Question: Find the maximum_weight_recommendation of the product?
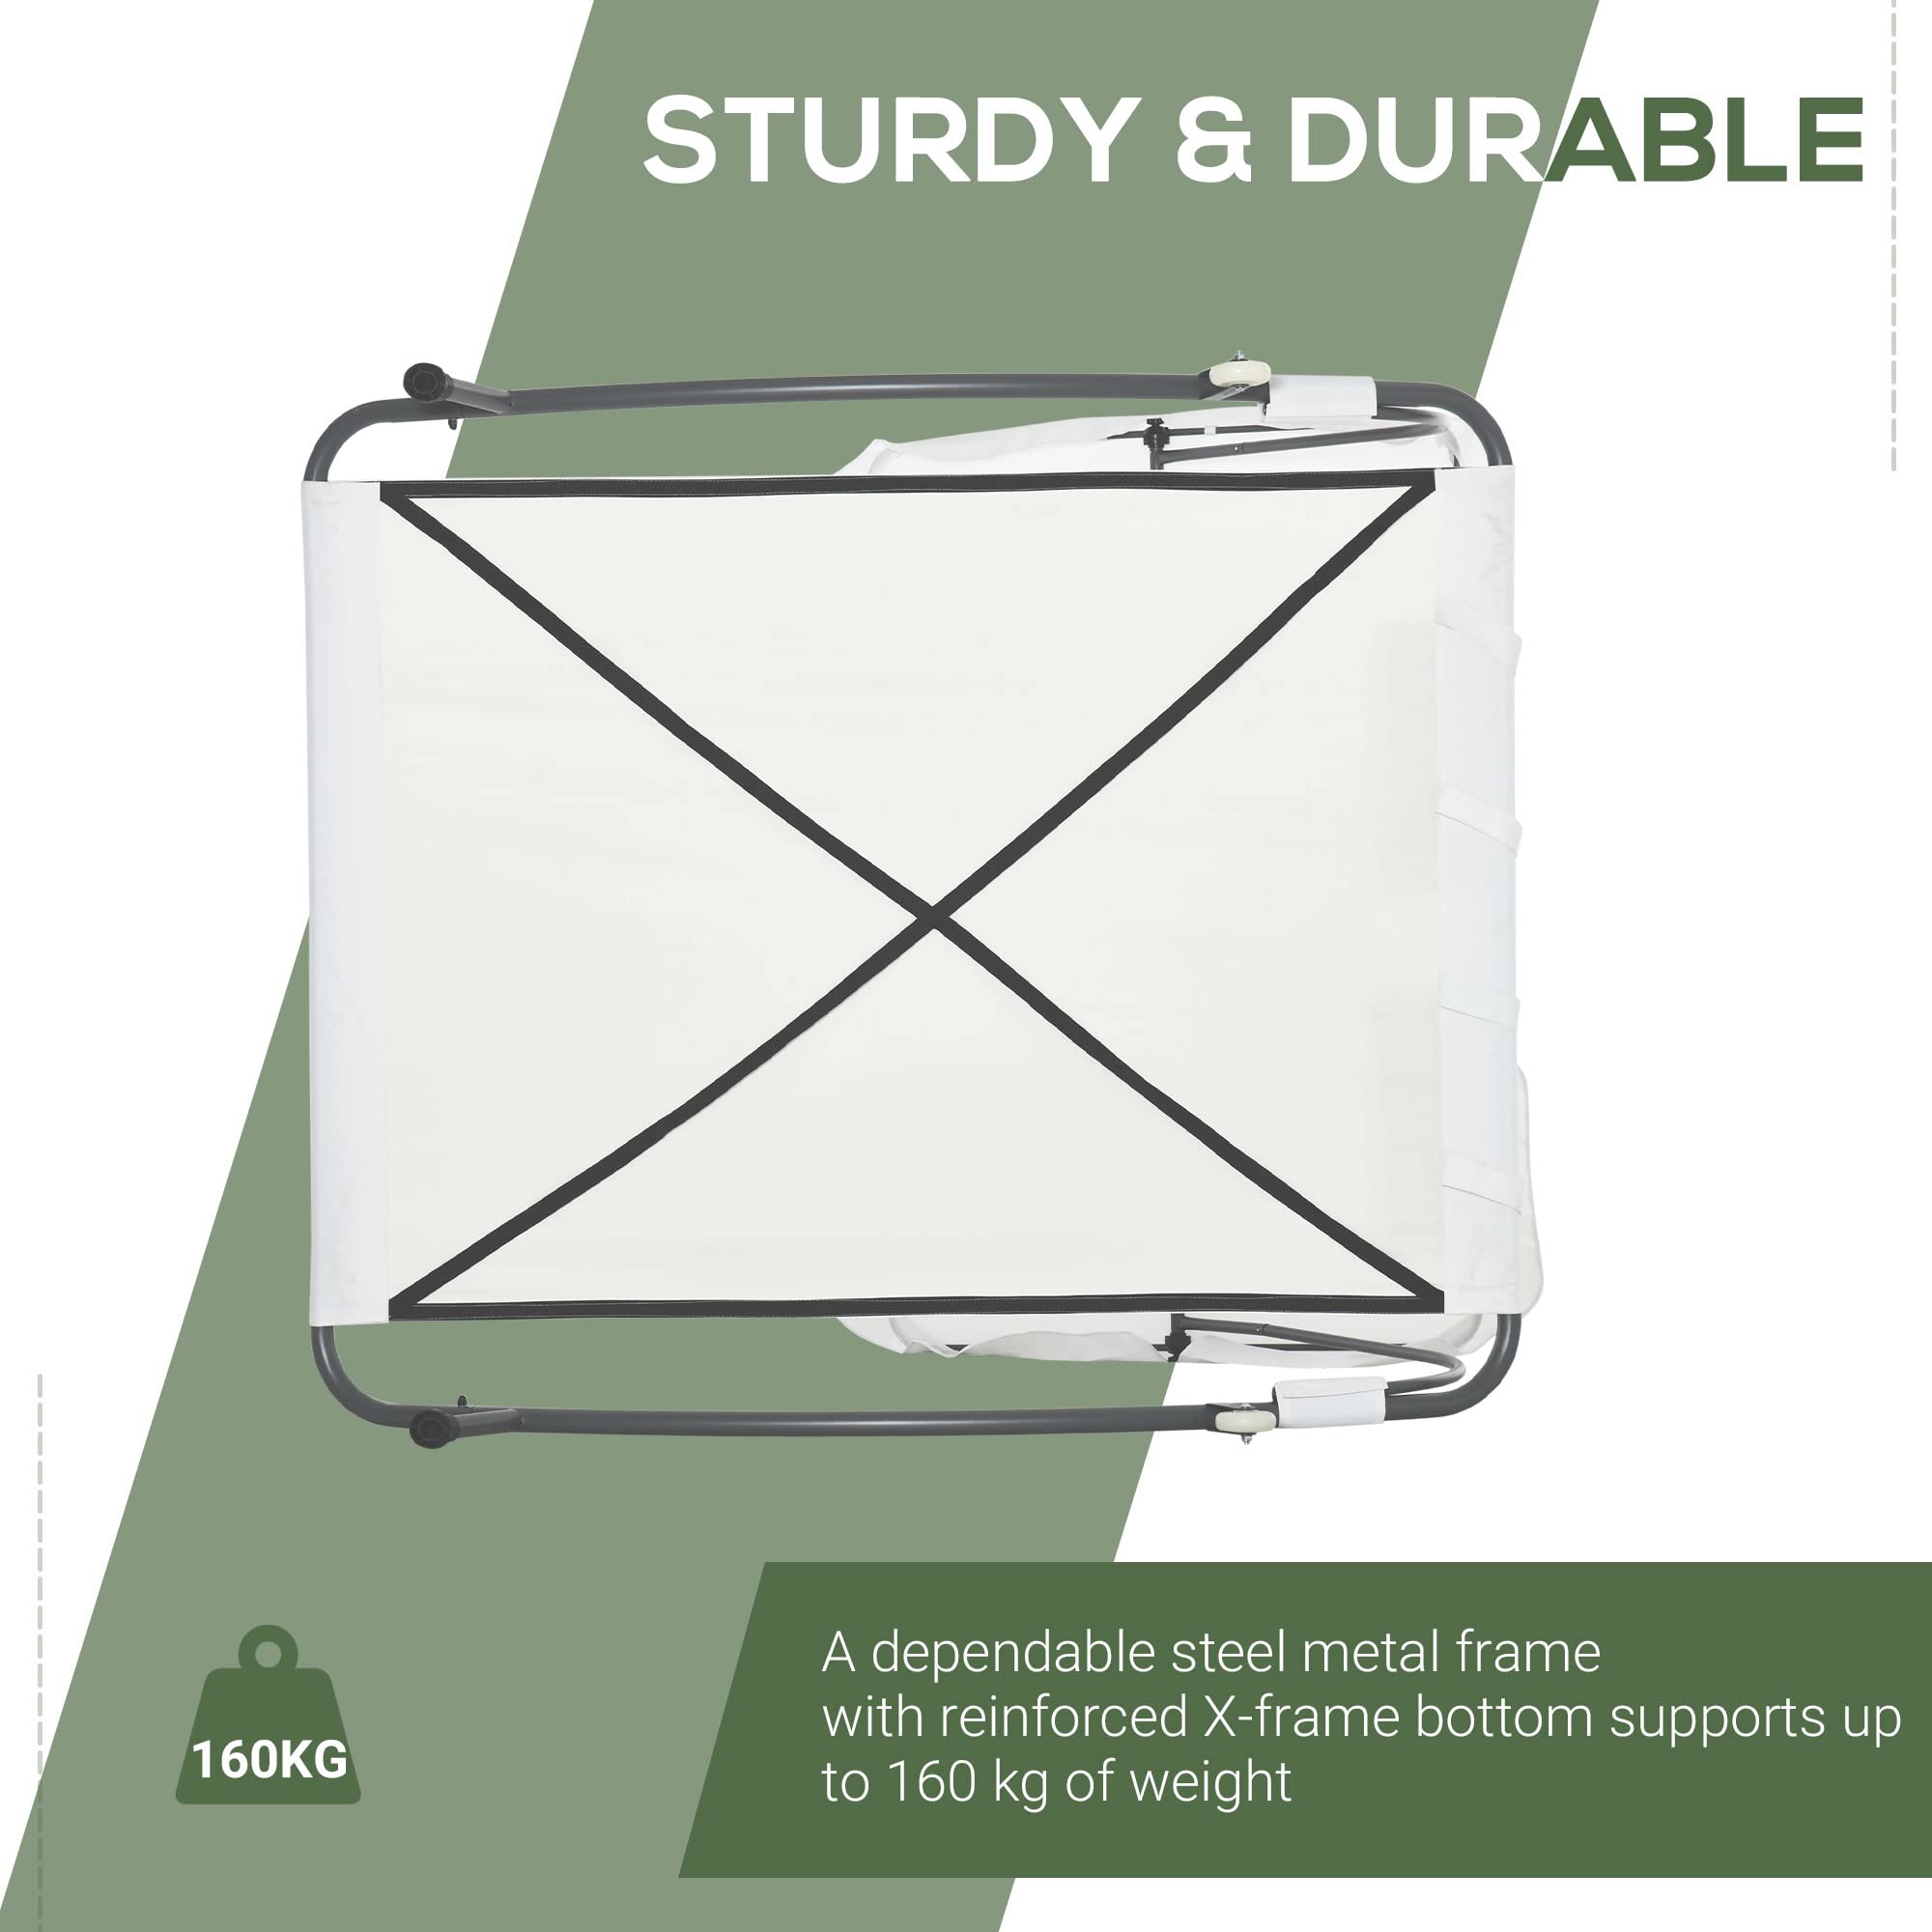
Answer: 160 kilogram